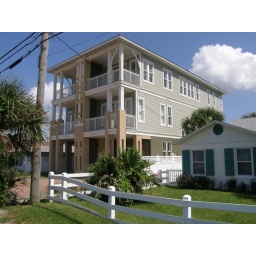
Amber Tower in Panama City Beach is a delightful three bedroom duplex just across the street from the beach.